Jes Holtsø

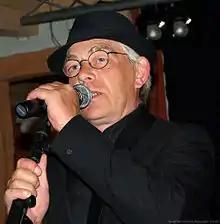
Jes Holtsø 2013

Jes Holtsø (born 30 December 1956) is a Danish actor most notable for his role as Kjeld's son Børge in the "Olsen-banden" films. The reason that he was chosen to play Børge was actually his thick glasses, which became his characteristic. Later he played the Olsens' son (unrelated to the Olsen Gang), William Olsen in the Danish television series "Huset på Christianshavn" from 1970 to 1977 and the film based on the series "Ballade på Christianshavn" in 1971. As an adult Holtsø never pursued acting, though he did take part in the last Olsen Gang film, "The Olsen Gang's Last Trick", as the adult Børge.